Northwest Airlines Flight 255

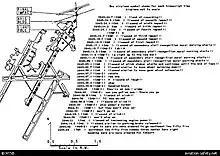
NTSB diagram of Flight 255's takeoff and crash

The flight crew began August 16, 1987, by operating the incident aircraft as Northwest Flight 750 from Minneapolis–Saint Paul International Airport, flying to MBS International Airport in Saginaw, Michigan. Departing Saginaw, the flight crew operated the same aircraft as Flight 255, flying to John Wayne Airport in Santa Ana, California, with intermediate stops scheduled at Detroit Metropolitan Wayne County Airport in Romulus, Michigan (near Detroit), and Phoenix Sky Harbor International Airport in Arizona. Other than a minor problem taxiing to the arrival gate, the flight from Saginaw to Detroit was uneventful. During the stopover in Detroit, a Northwest Airlines mechanic inspected the aircraft and the logbook. Around 20:29, the flight crew took their seats. At roughly 20:32 EDT, Flight 255 departed the gate in Detroit with 149 passengers (including 21 children) and six crew members. The crew read out the before-start checklist, and started the engines at 20:33:04. The total weight of the airliner was with a maximum allowable weight of .